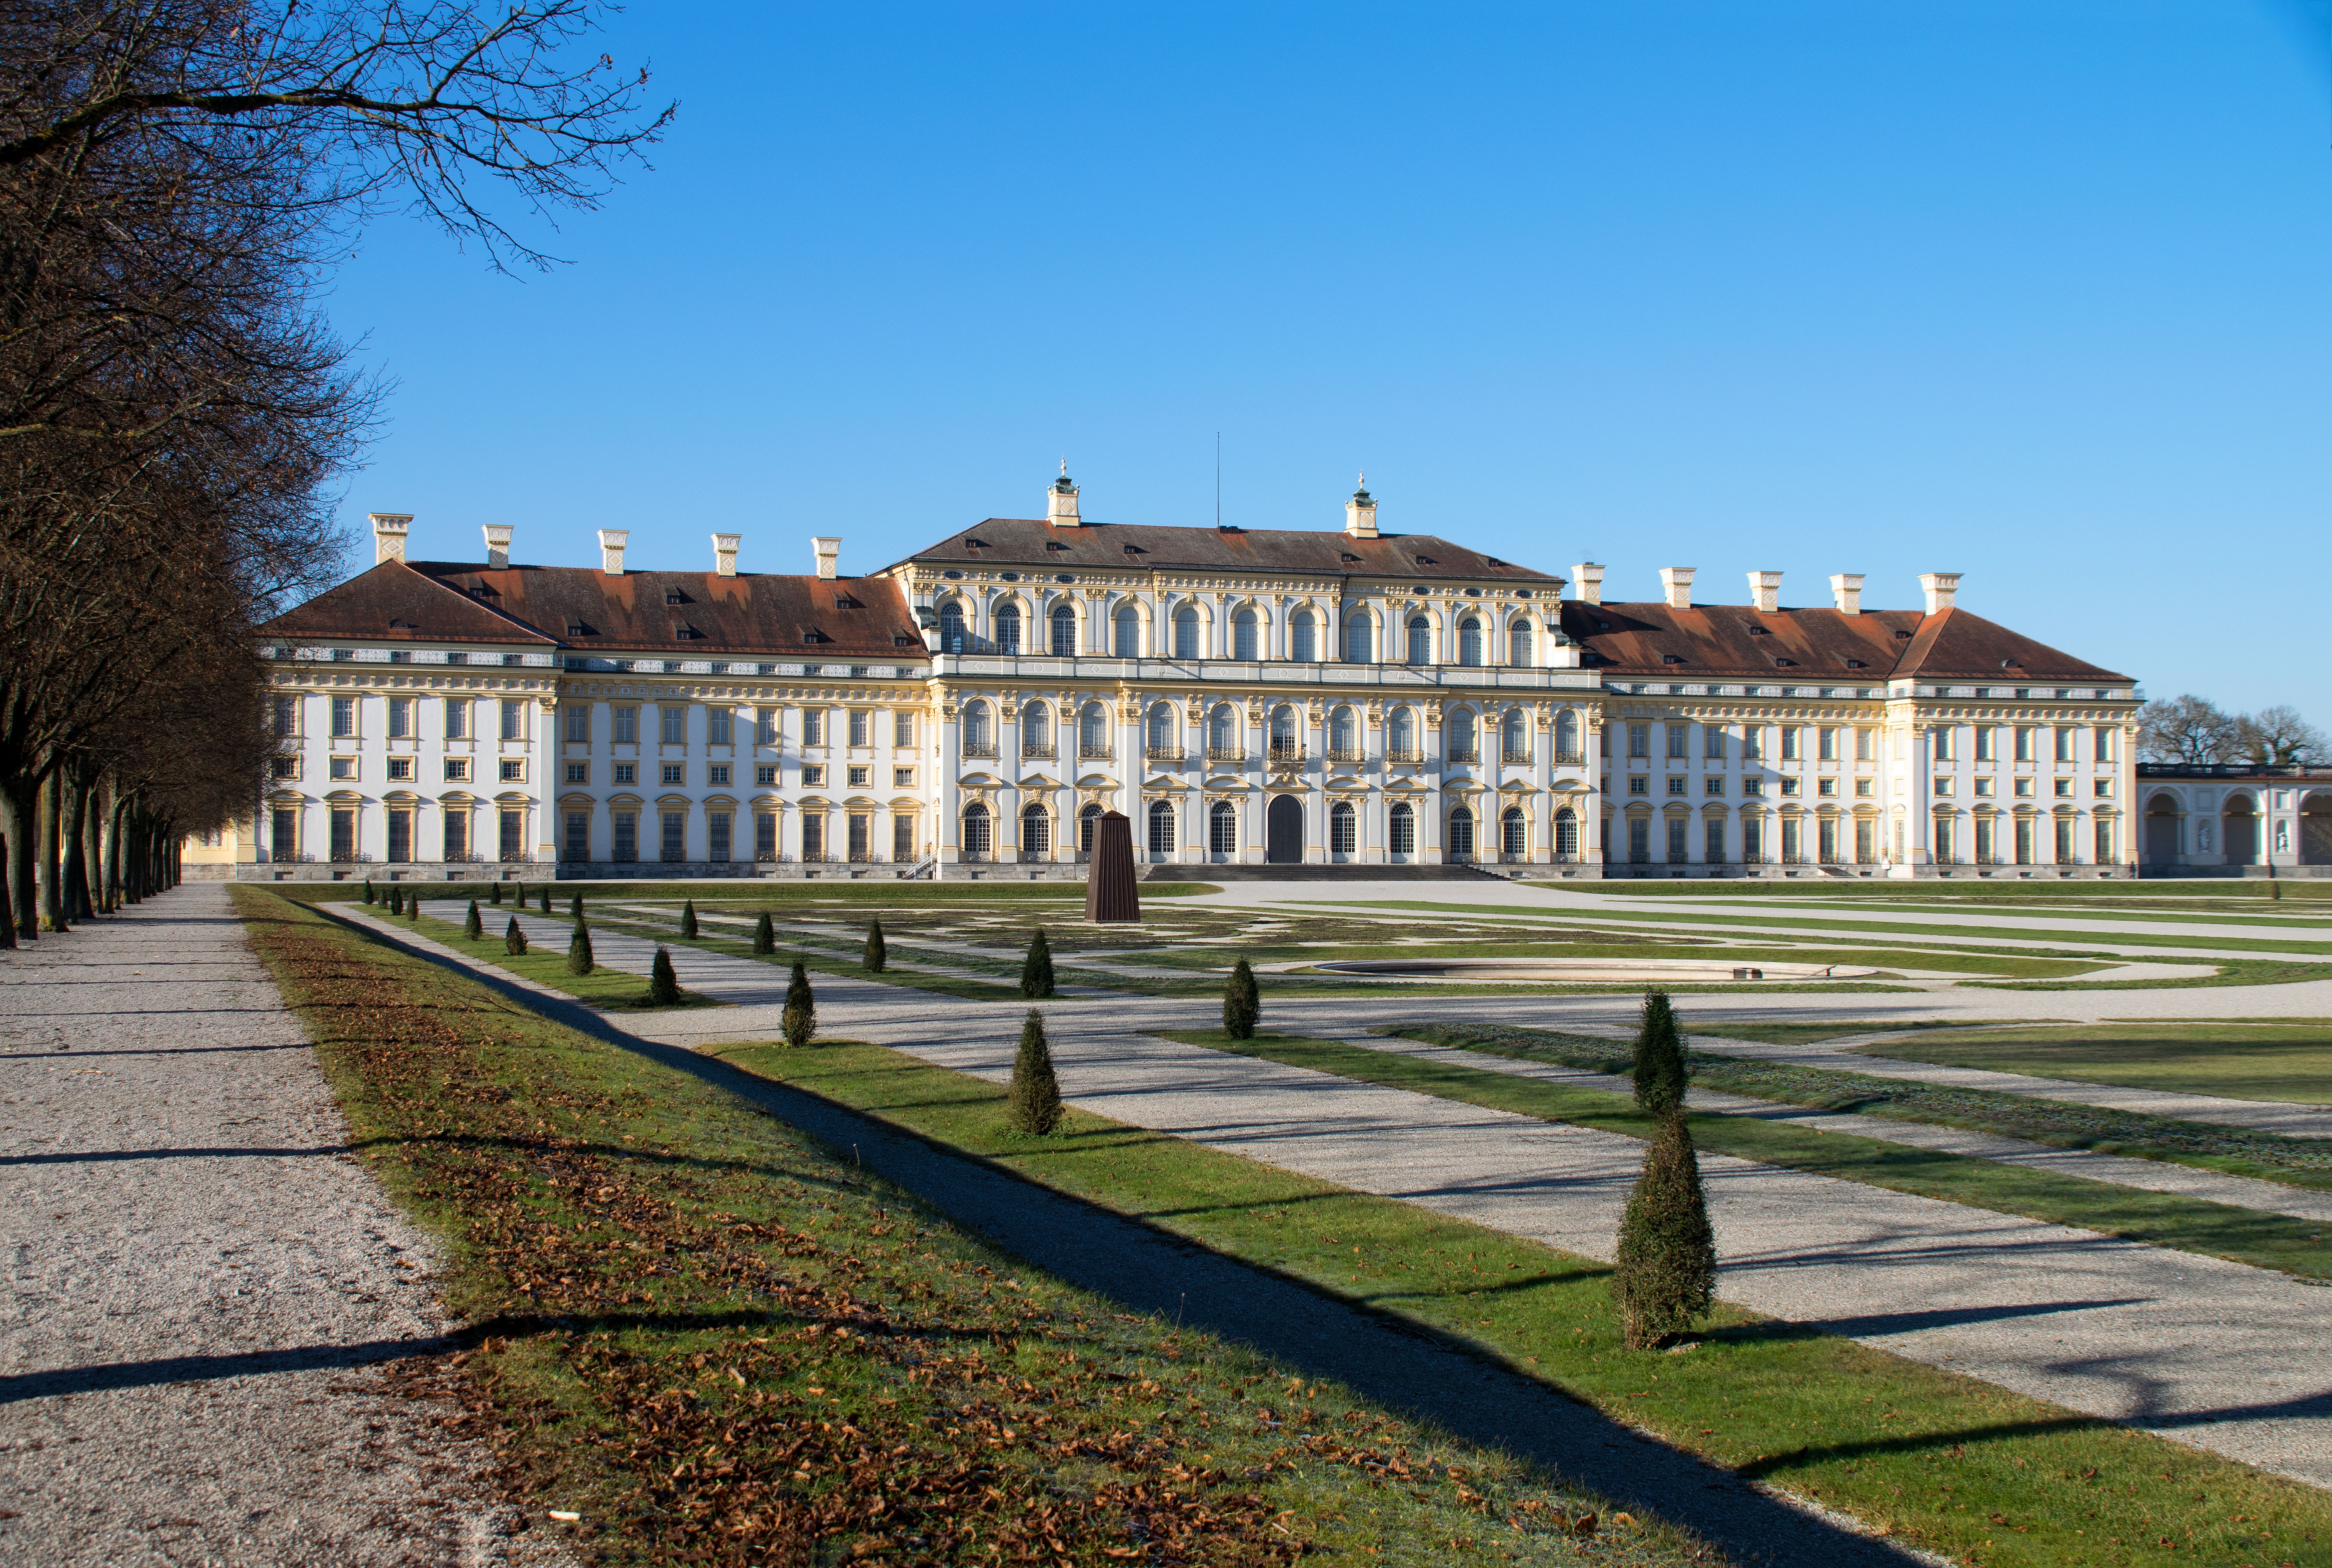
architecture, mansion, building, chateau, palace, castle, facade, property, places of interest, germany, bavaria, campus, estate, neighbourhood, stately home, new castle, residential area, oberschlei heim, unterschleissheim germany